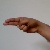
The image shows a hand gesture representing the letter 'H' in Indian Sign Language.